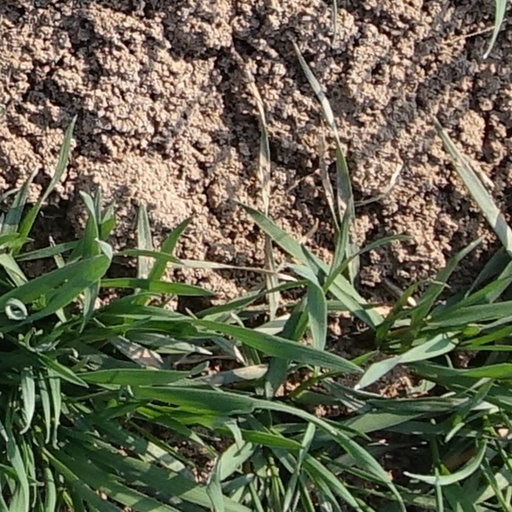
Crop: wheat